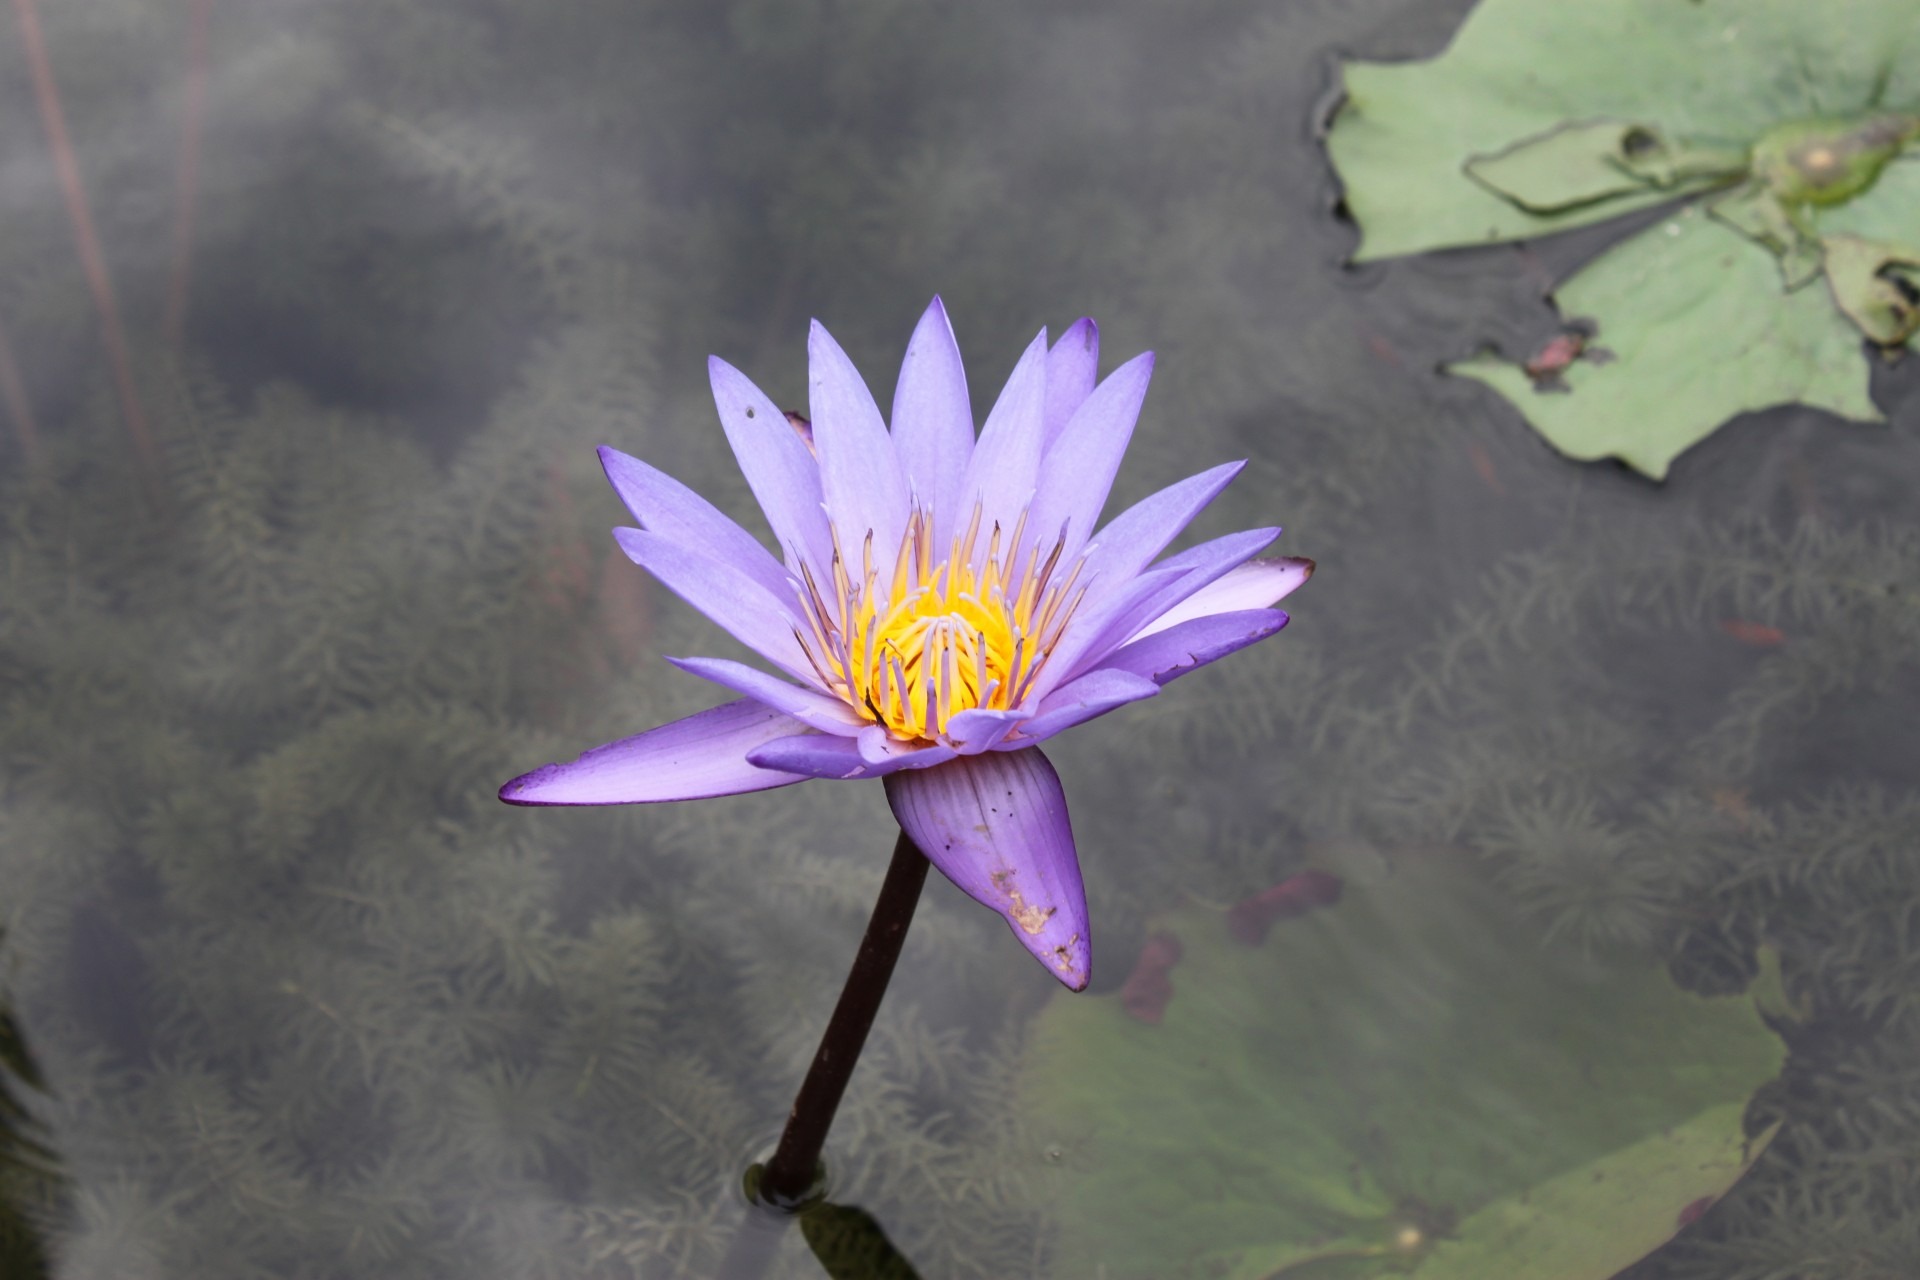
nature, outdoor, blossom, plant, leaf, flower, petal, bloom, lake, floral, pond, tranquility, spring, reflection, relax, natural, botany, aquatic, sacred lotus, aquatic plant, flora, botanical, wildflower, meditation, spa, lotus, serenity, lily, spirit, exotic, pure, elegance, waterlily, harmony, macro photography, flowering plant, land plant, lotus family